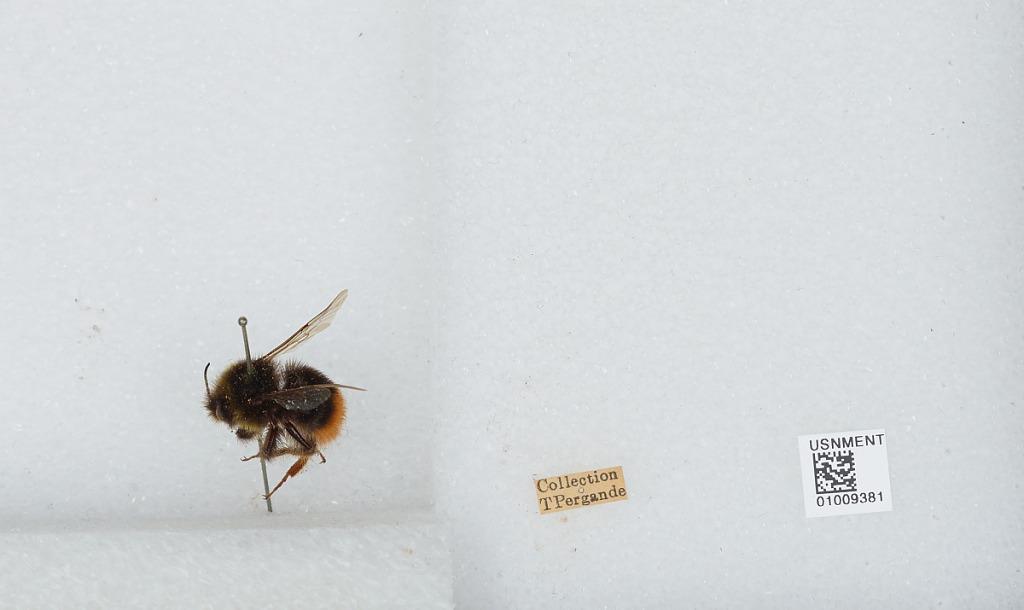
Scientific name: Bombus (Melanobombus) lapidarius lapidarius (Linnaeus)